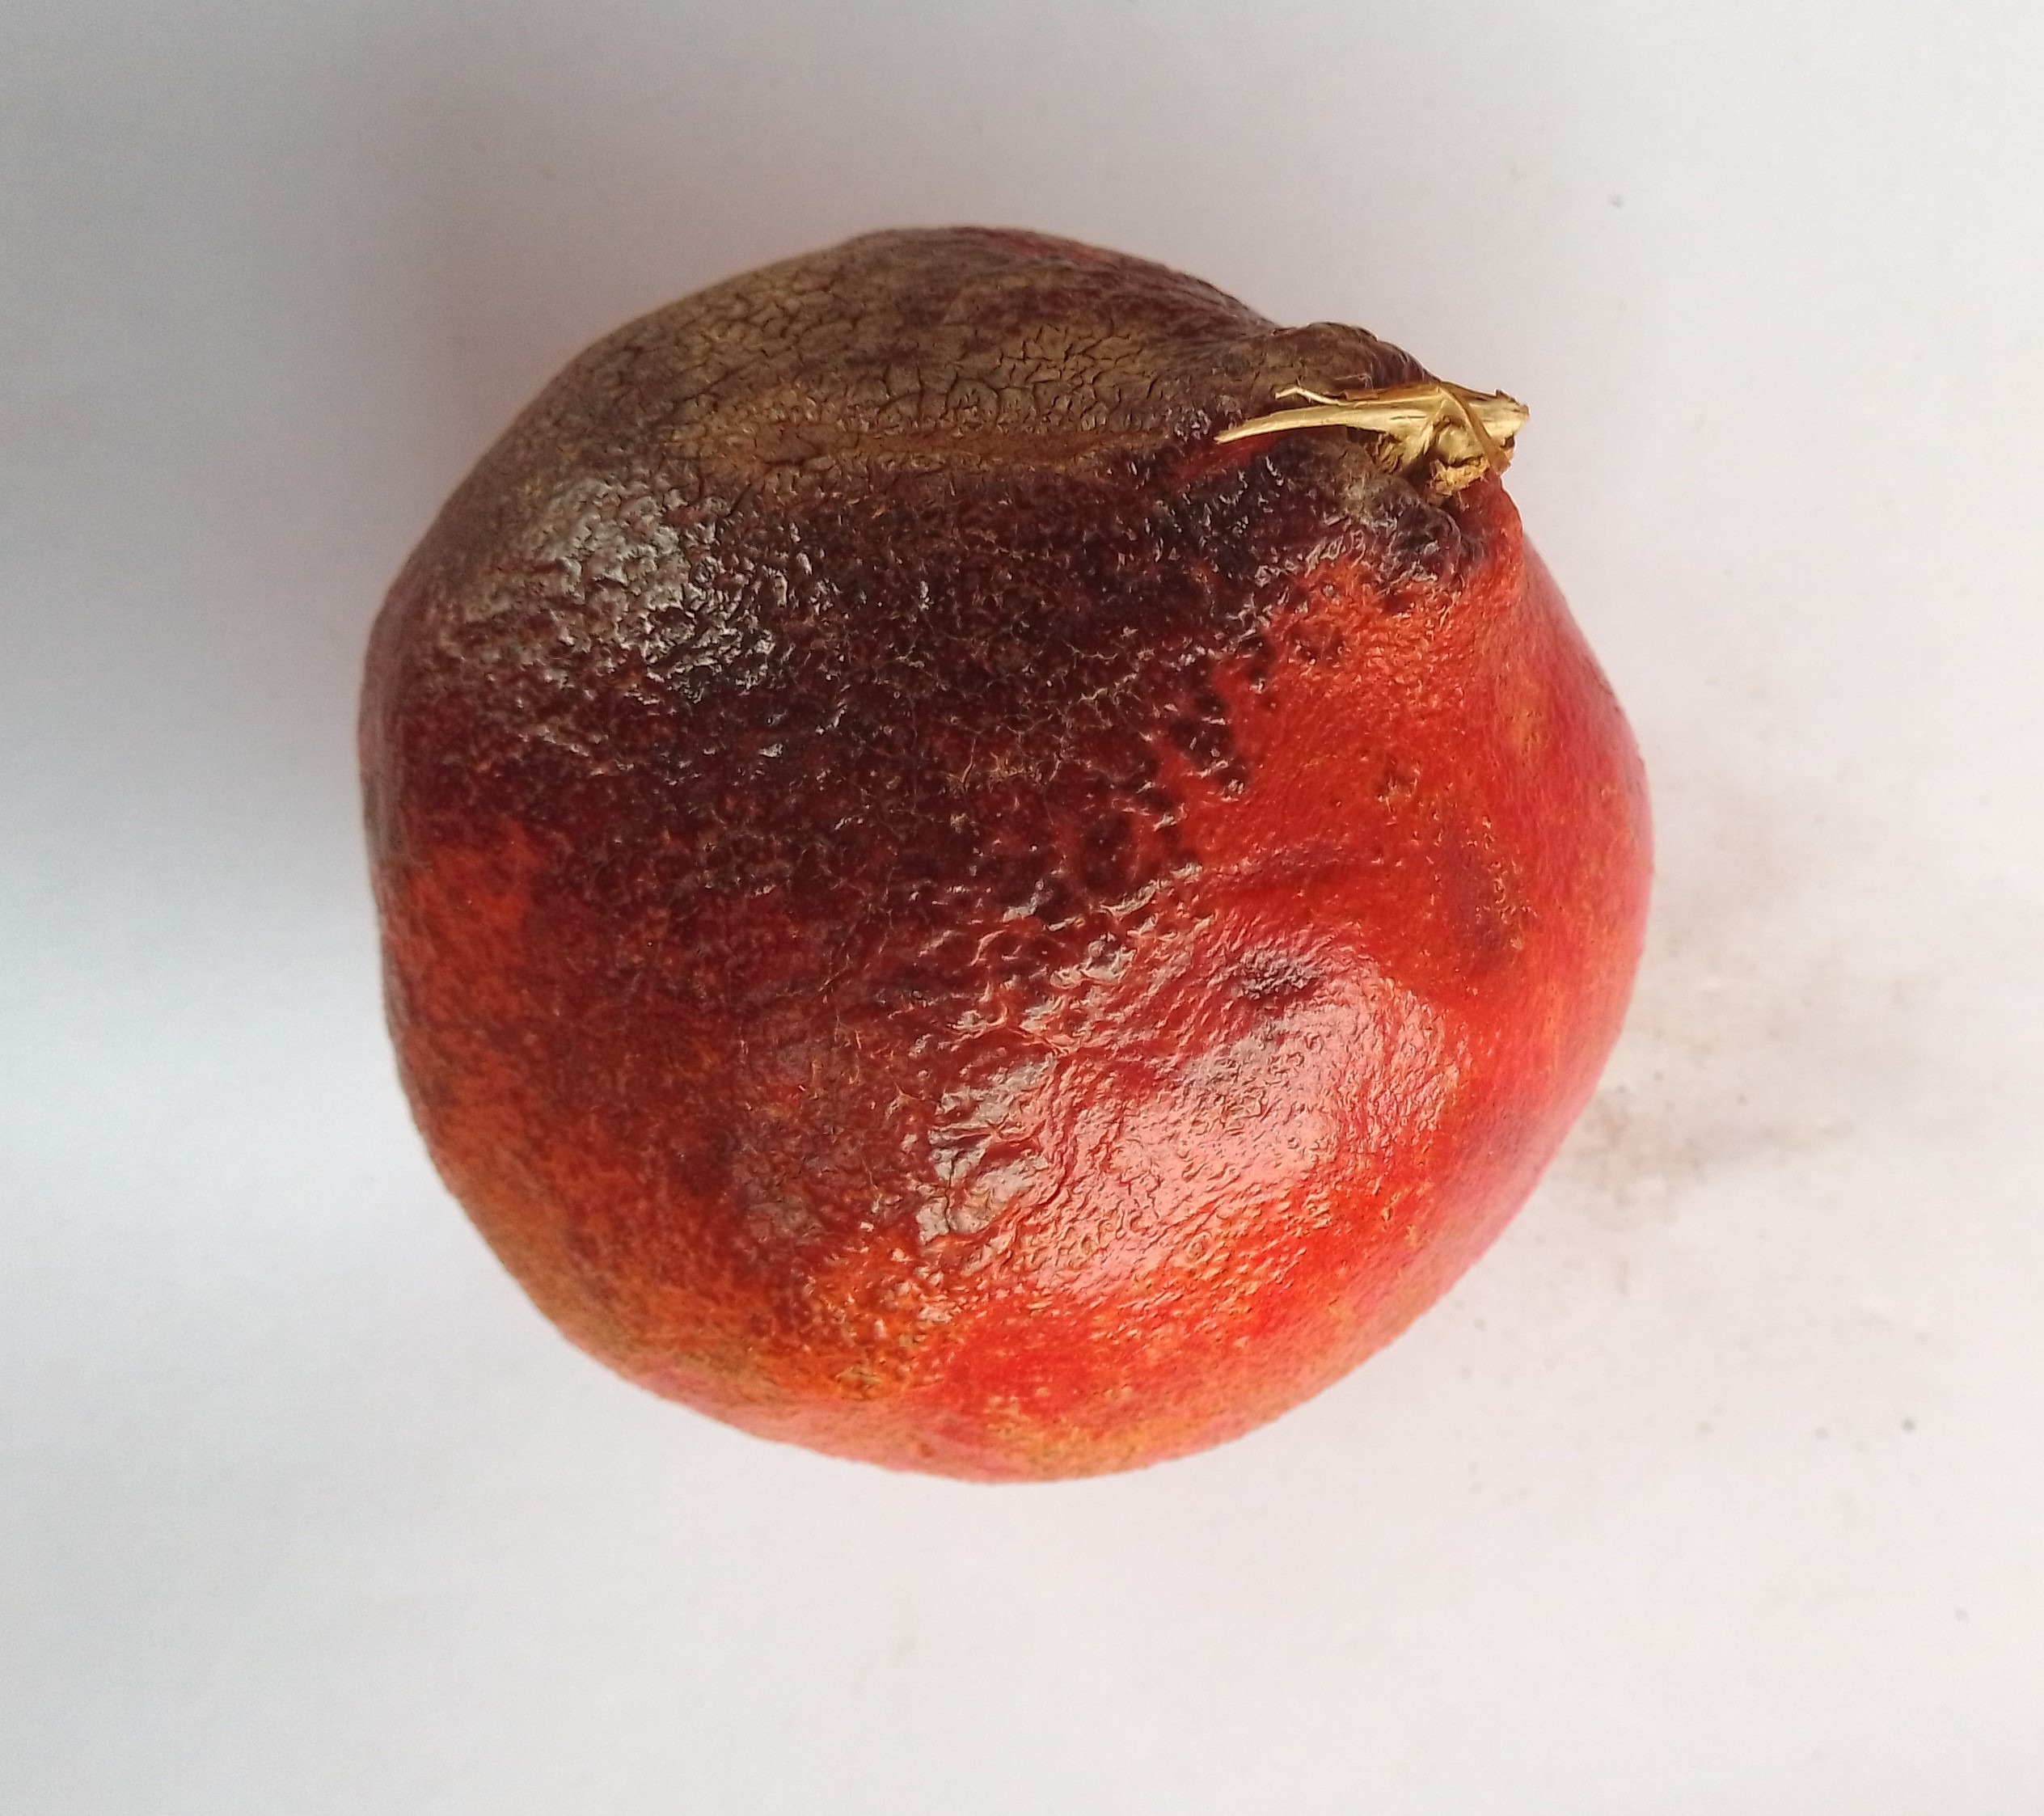
Fruit: pomegranate
Condition: rotten